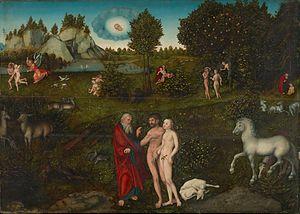
Lucas Maler, dit Lucas Cranach l’Ancien, né le 4 octobre 1472 à Kronach et mort le 16 octobre 1553 à Weimar, est un peintre et graveur de la Renaissance allemande.